Arkansas Highway 349

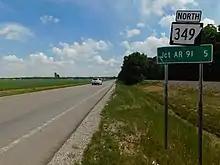
Highway 349 near Gilkerson, Arkansas looking north.

Highway 349 is a short connecting highway west of Jonesboro on Crowley's Ridge in Northeast Arkansas. Beginning at Highway 226, a four-lane divided road serving mostly Jonesboro-bound traffic, the highway runs east to a junction with Highway 226 Spur (AR 226S), when Highway 349 turns north along the Union Pacific Railway railroad tracks for approximately 1 mile (1.6 km). Passing through a residential area on the outskirts of Jonesboro, the route ends at a junction with Highway 18/Highway 91 at the campus of Westside Consolidated School District near Herman.